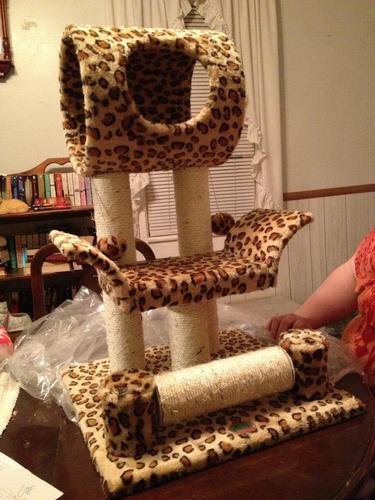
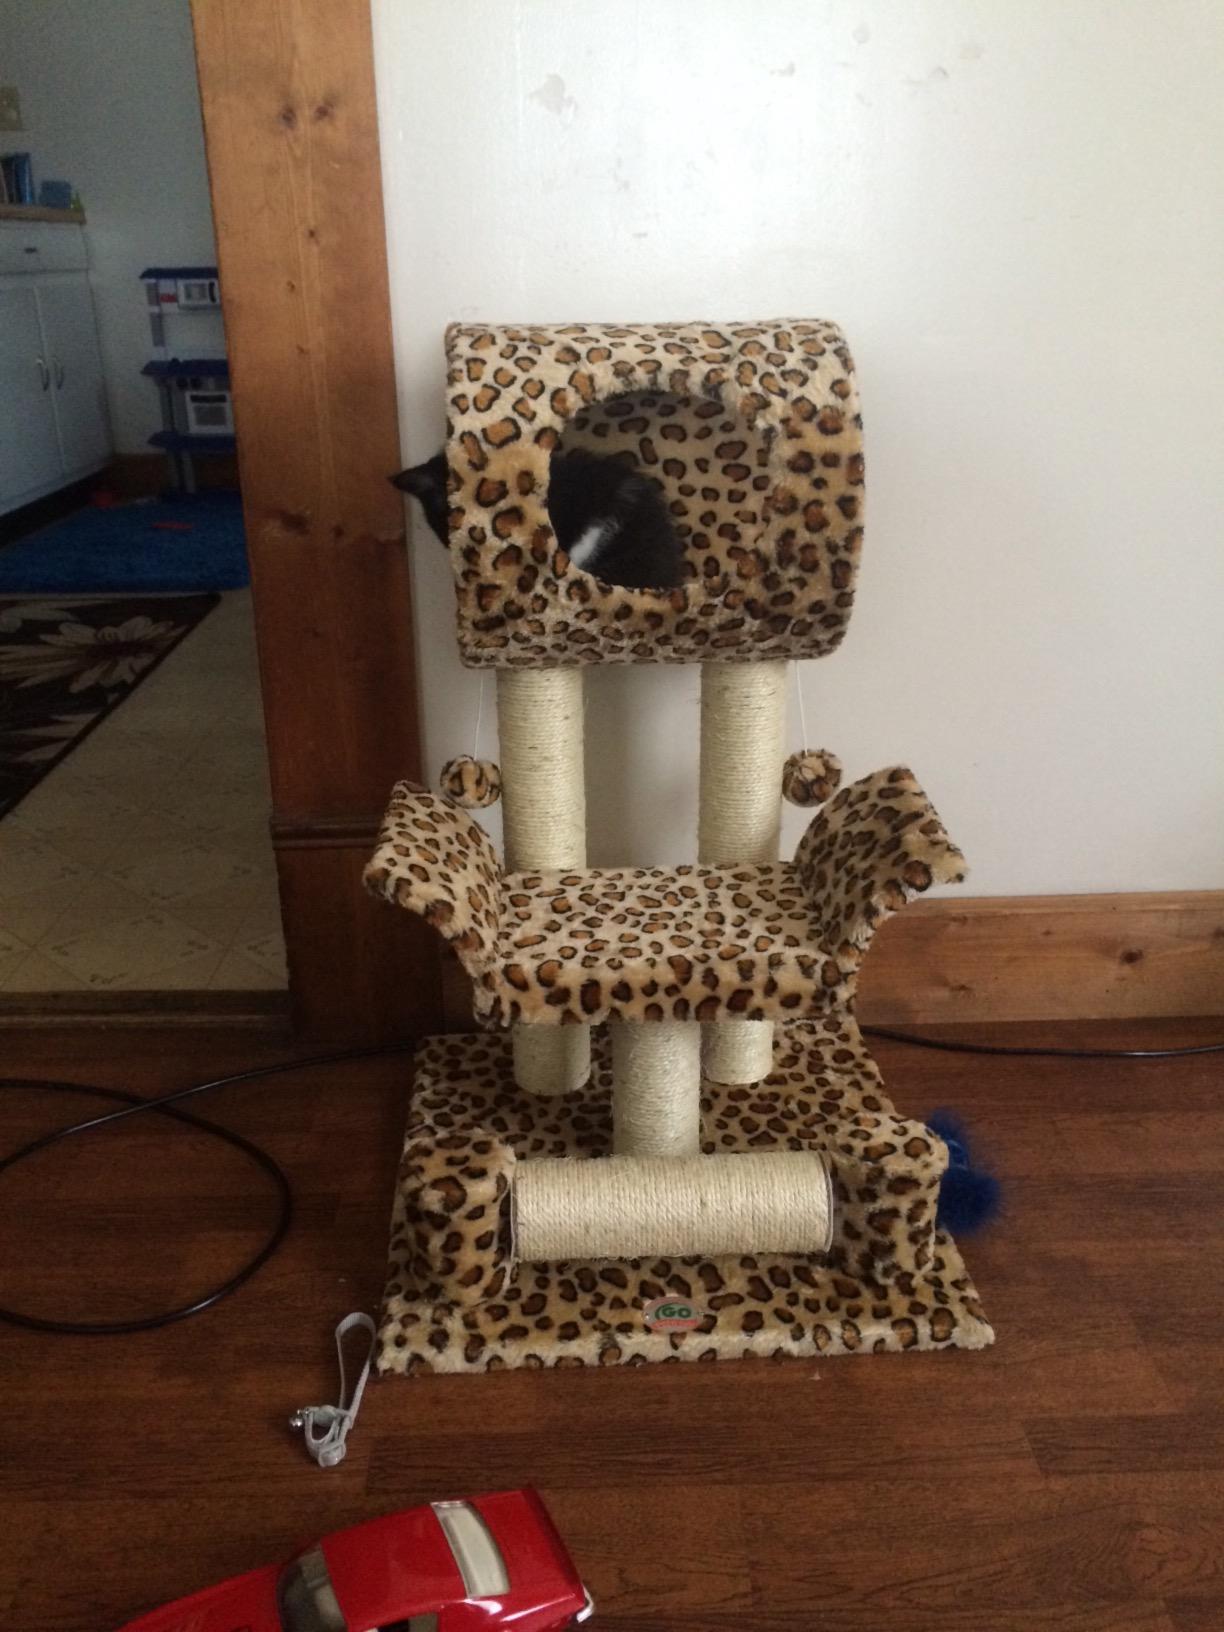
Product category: items_cat tree
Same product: yes